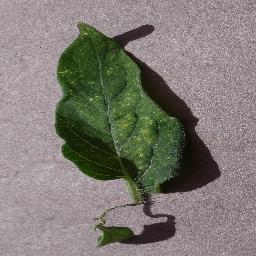
Label: Tomato___Spider_mites Two-spotted_spider_mite